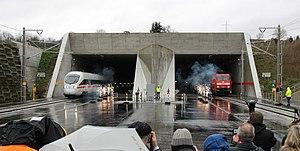
Traversée du Katzenbergtunnel (Bade-Wurtemberg, Allemagne) par les deux tout premiers trains le jour de sa mise en service.
Le Tunnel du Katzenberg est un tunnel ferroviaire, long de 9 385 m, situé dans le sud du Bade-Wurtemberg en Allemagne. La construction a débuté en 2003 et s'est achevée en septembre 2012. La mise en service commerciale a eu lieu le 9 décembre 2012.